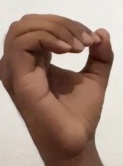
ASL sign: O